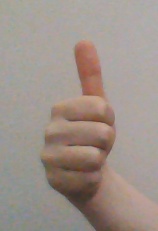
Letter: aleff